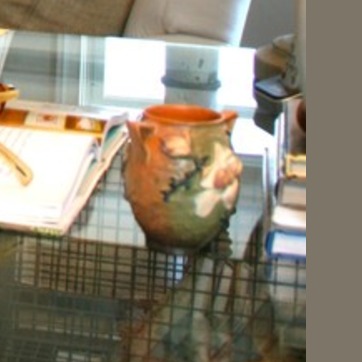
Material: ceramic